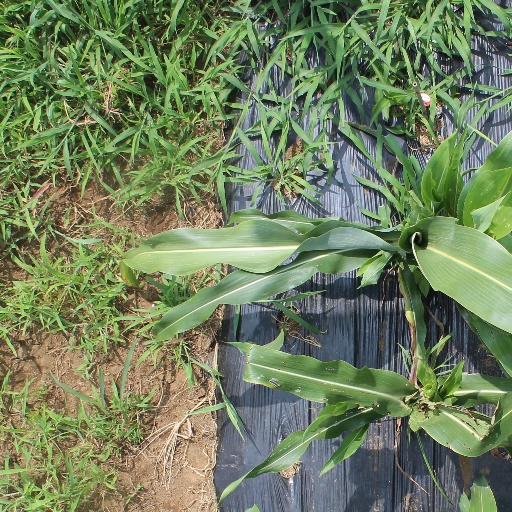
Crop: sorghum